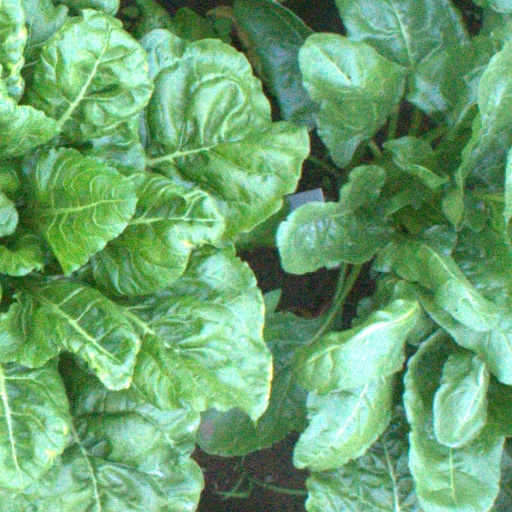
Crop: sugar beet